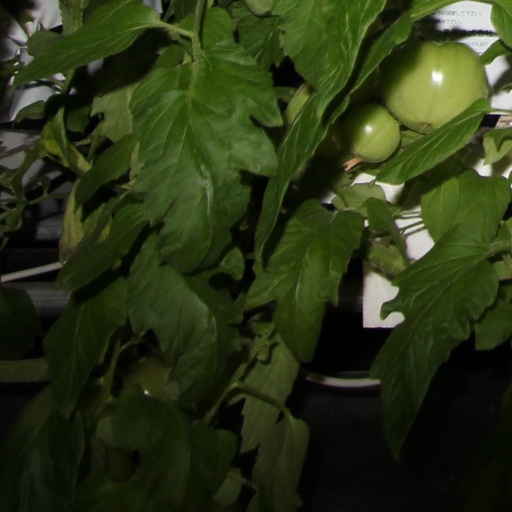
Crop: tomato